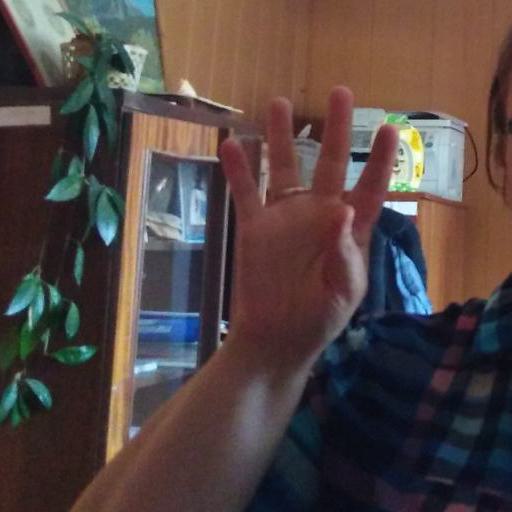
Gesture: four